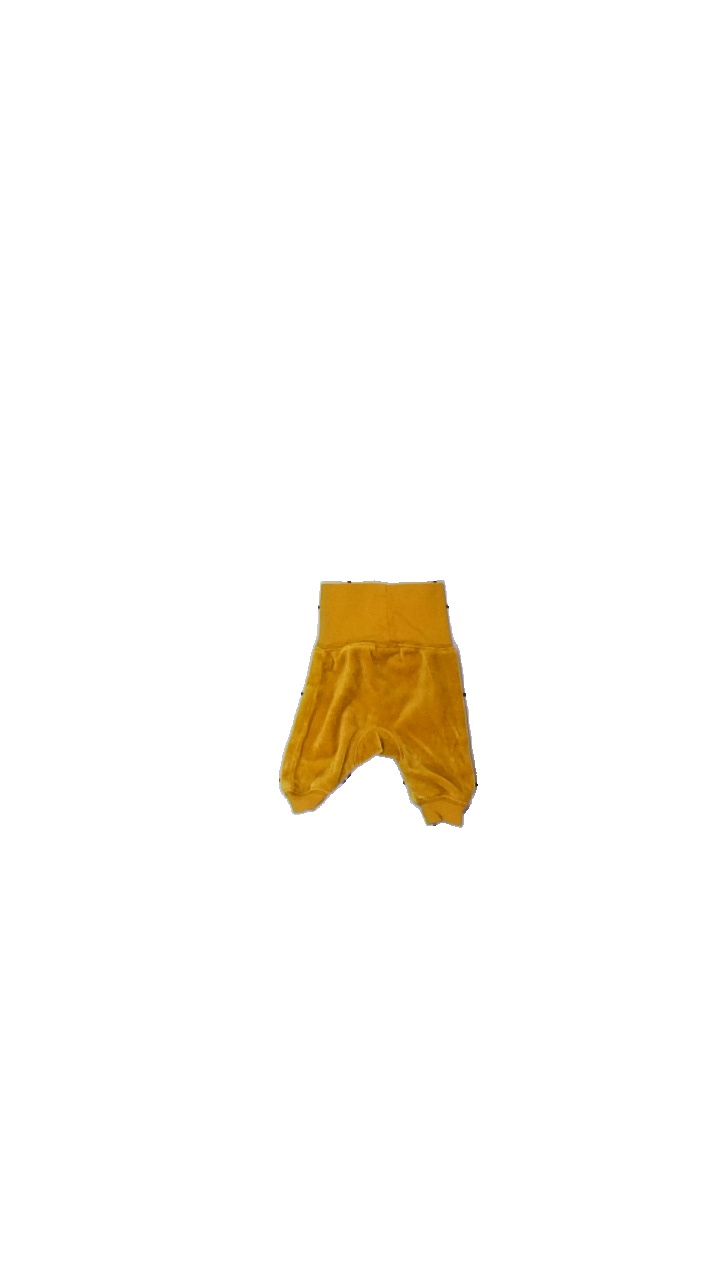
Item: Trousers (Children)
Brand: Åhlens
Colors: Orange
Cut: Regular
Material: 63% cotton, 37% viscose
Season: All
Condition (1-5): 3
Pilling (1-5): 3
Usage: Reuse
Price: <50